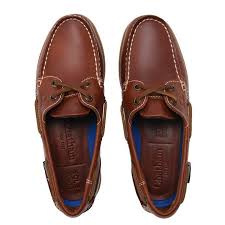
Label: Boat